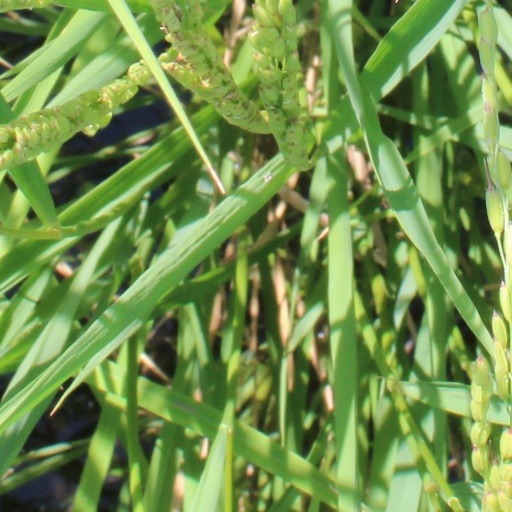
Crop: rice